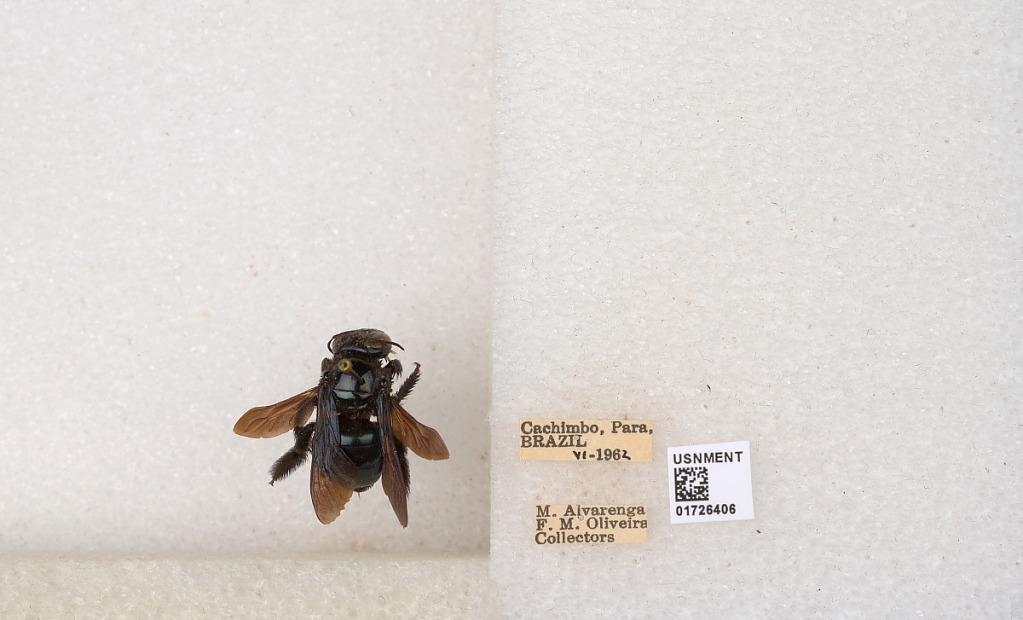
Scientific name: Xylocopa (Schonnherria) macrops Lepeletier
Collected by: M. Alvarenga & F. Oliveira
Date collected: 1962-6-1
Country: Brazil
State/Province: Para
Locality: Cachimbo